Mount Elgon insurgency

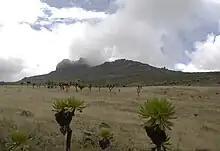
Mount Elgon

The Mount Elgon insurgency was a conflict that started in 2005 when the Sabaot Land Defence Force militia revolted in the Mount Elgon area, Western Kenya.